2012 National Reconnaissance Office space telescope donation to NASA

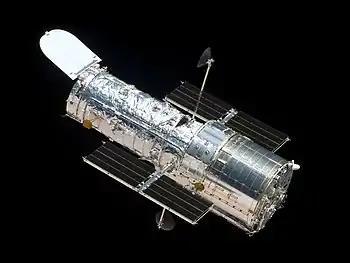
The aging Hubble Space Telescope has conducted many significant astrophysical observations.

The 2012 National Reconnaissance Office space telescope donation to NASA was the declassification and donation to NASA of two identical space telescopes by the United States National Reconnaissance Office. The donation has been described by scientists as a substantial improvement over NASA's current Hubble Space Telescope. Although the telescopes themselves were given to NASA at no cost, the space agency must still pay for the cost of instruments and electronics for the telescopes, as well as the satellites to house them and the launch of the telescopes. On February 17, 2016, the Nancy Grace Roman Space Telescope (then known as the Wide Field Infrared Survey Telescope or WFIRST) was formally designated as a mission by NASA, predicated on using one of the space telescopes.